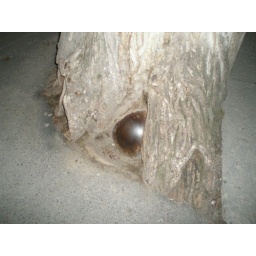
Apparently, a cannon ball got stuck in the tree trunk.